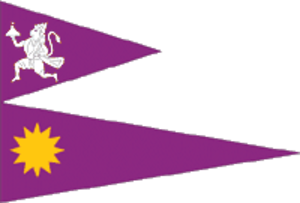
Ajaigarh (fyrstestat)
Ajaigarhs flag
Ajaigarh var en stat på det indiske subkontinent. Staten blev etableret i 1765 og eksisterede frem til 1949, hvor den blev indlemmet i Indien. Staten var en af de indiske fyrstestater i kolonitidens Indien og havde i 1941 en befolkning på ca. 100.000 indbyggere. Dens areal var 2 077 km². Den blev regeret af en hersker med titlen raja og maharaja. Byen Ajaigarh var landets hovedstad.